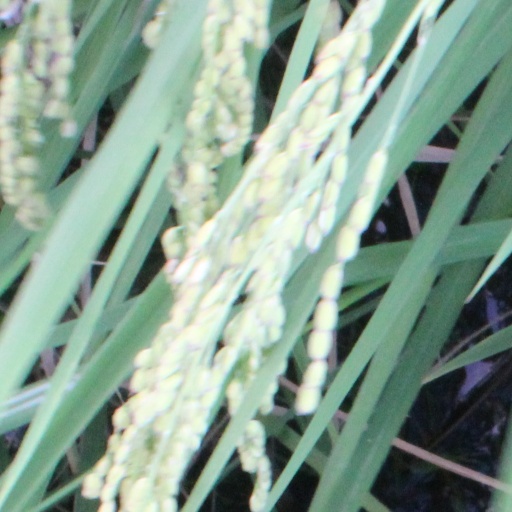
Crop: rice